Altona (sternwheeler)

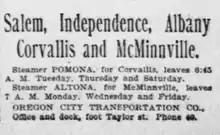
Advertisement placed January 6, 1902, for steamer service to points on the Willamette and Yamhill rivers, including McMinnville, which would have required use of the Yamhill lock.

In November 1901, "Altona" ran three times weekly from Portland to McMinnville, Oregon. On January 6, 1902, the Oregon City Transportation Company, also known as the "Yellow Stack Line" advertised regular service, on the "Altona" from Portland to McMinnville. "Altona" was scheduled to depart from Portland to McMinnville at 7:00 a.m. every Monday, Wednesday, and Friday, from the company's dock at the foot of Taylor Street in Portland.